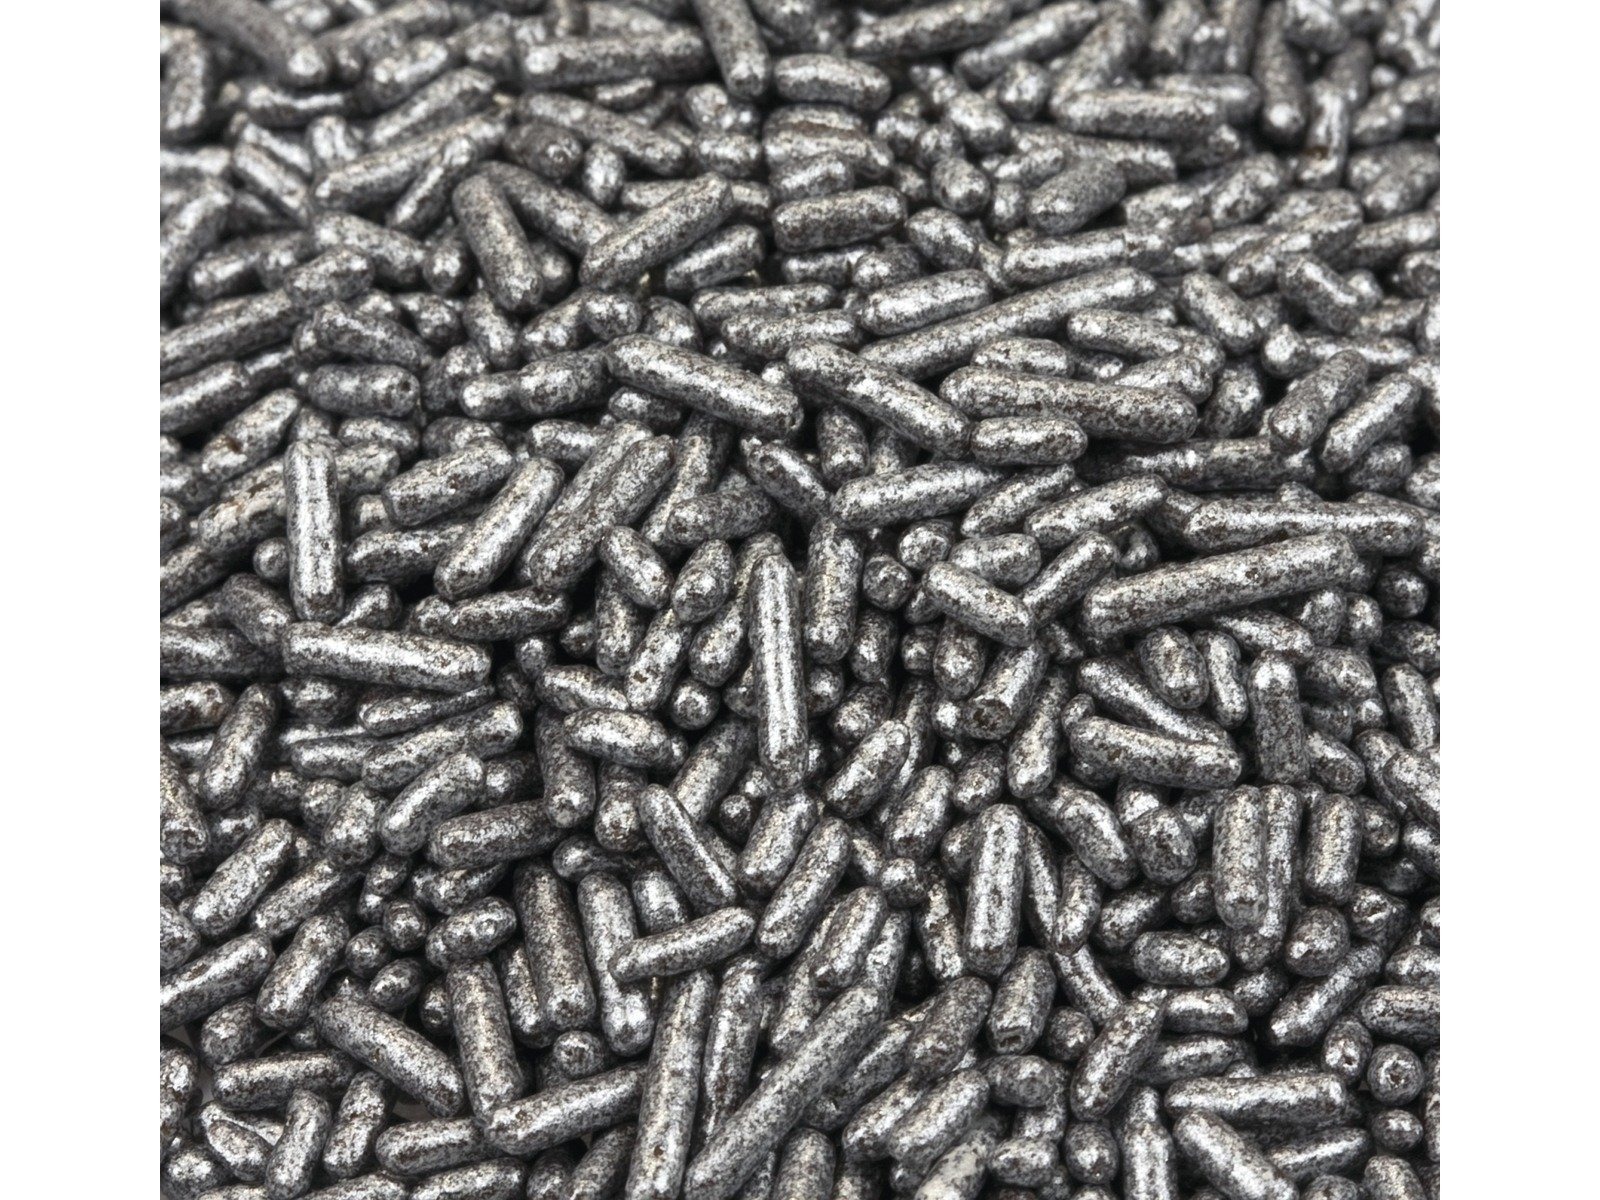
Item Name: Sprinkles Silver Toppers Topperz Shiny Topping 1 pound colored sprinkles
Product Description: Silver Toppers. Shiny, larger size jimmies/sprinkles up to 3/8". The perfect topping for your cookies, cupcakes, ice cream, or any other dessert! This listing is for a bulk 1 pound package of silver toppers.
Value: 16.0
Unit: Ounce

Price: 25.73